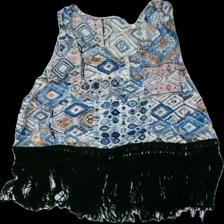
View: front
Type: Tank top
Category: Ladies
Brand: Not in the list
Brand text on label: sans souci
Colors: Multicolor, Beige, Blue, Black
Material: 100% viscose
Pattern: Geometric print
Cut: None
Size: L
Season: All
Price range: 50-100
Recommended usage: Reuse